Edward R. Bacon

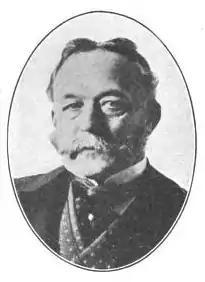
Edward R. Bacon, as pictured in the "Railway Age Gazette" obituary

Bacon was a member of many New York clubs, including the Manhattan Club, Union Club, the Metropolitan Art Museum, the Tuxedo Club, the New York Yacht Club, and the Racquet and Tennis Club. He was a member of the Academy of Political Science in New York in 1912. Bacon also held box 18 at the Metropolitan Opera on odd Mondays. He was a member of several automobile-centered clubs, such as the Automobile of America, and the Royal Automobile Club of England.